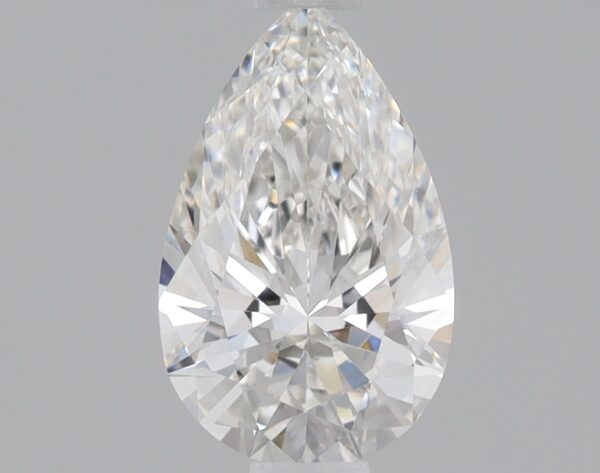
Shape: pear
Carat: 0.79
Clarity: VVS2
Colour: F
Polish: EX
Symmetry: EX
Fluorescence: NONE
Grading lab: IGI
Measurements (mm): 8.38 x 5.22 x 3.21